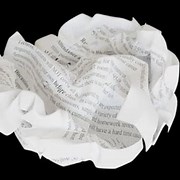
Label: paper